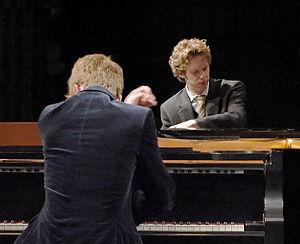
The 5 Browns sont un ensemble de piano classique constitué d'une fratrie de deux frères et trois sœurs. Leur répertoire se compose des programmes préférés des salles de concerts comme Le Sacre du printemps d'Igor Stravinsky, la Rhapsody in Blue de George Gershwin, Dans l'antre du roi de la montagne d'Edvard Grieg et d'œuvres moins connues comme Edge of the World de Nico Muhly ou Reflections on Shenandoah de John Novacek. The 5 Browns jouent et enregistrent des pièces pour piano solo, deux pianos, cinq pianos et autres combinaisons.